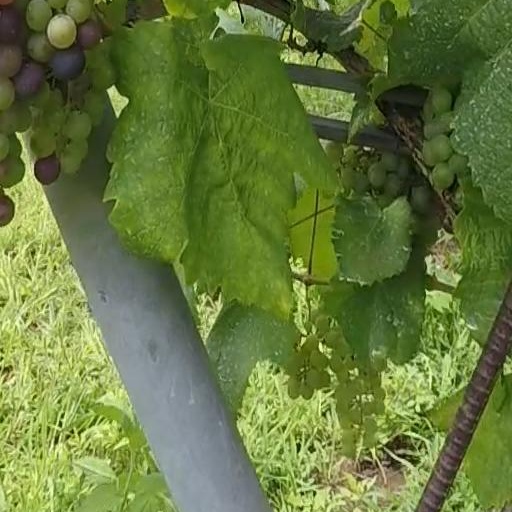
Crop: grape